Håkan Svenneling

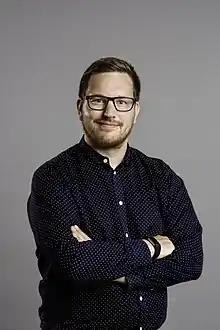

Håkan Svenneling (born 17 September 1985) is a Swedish politician. he serves as Member of the Riksdag representing the constituency of Värmland County. He is affiliated with the Left Party.